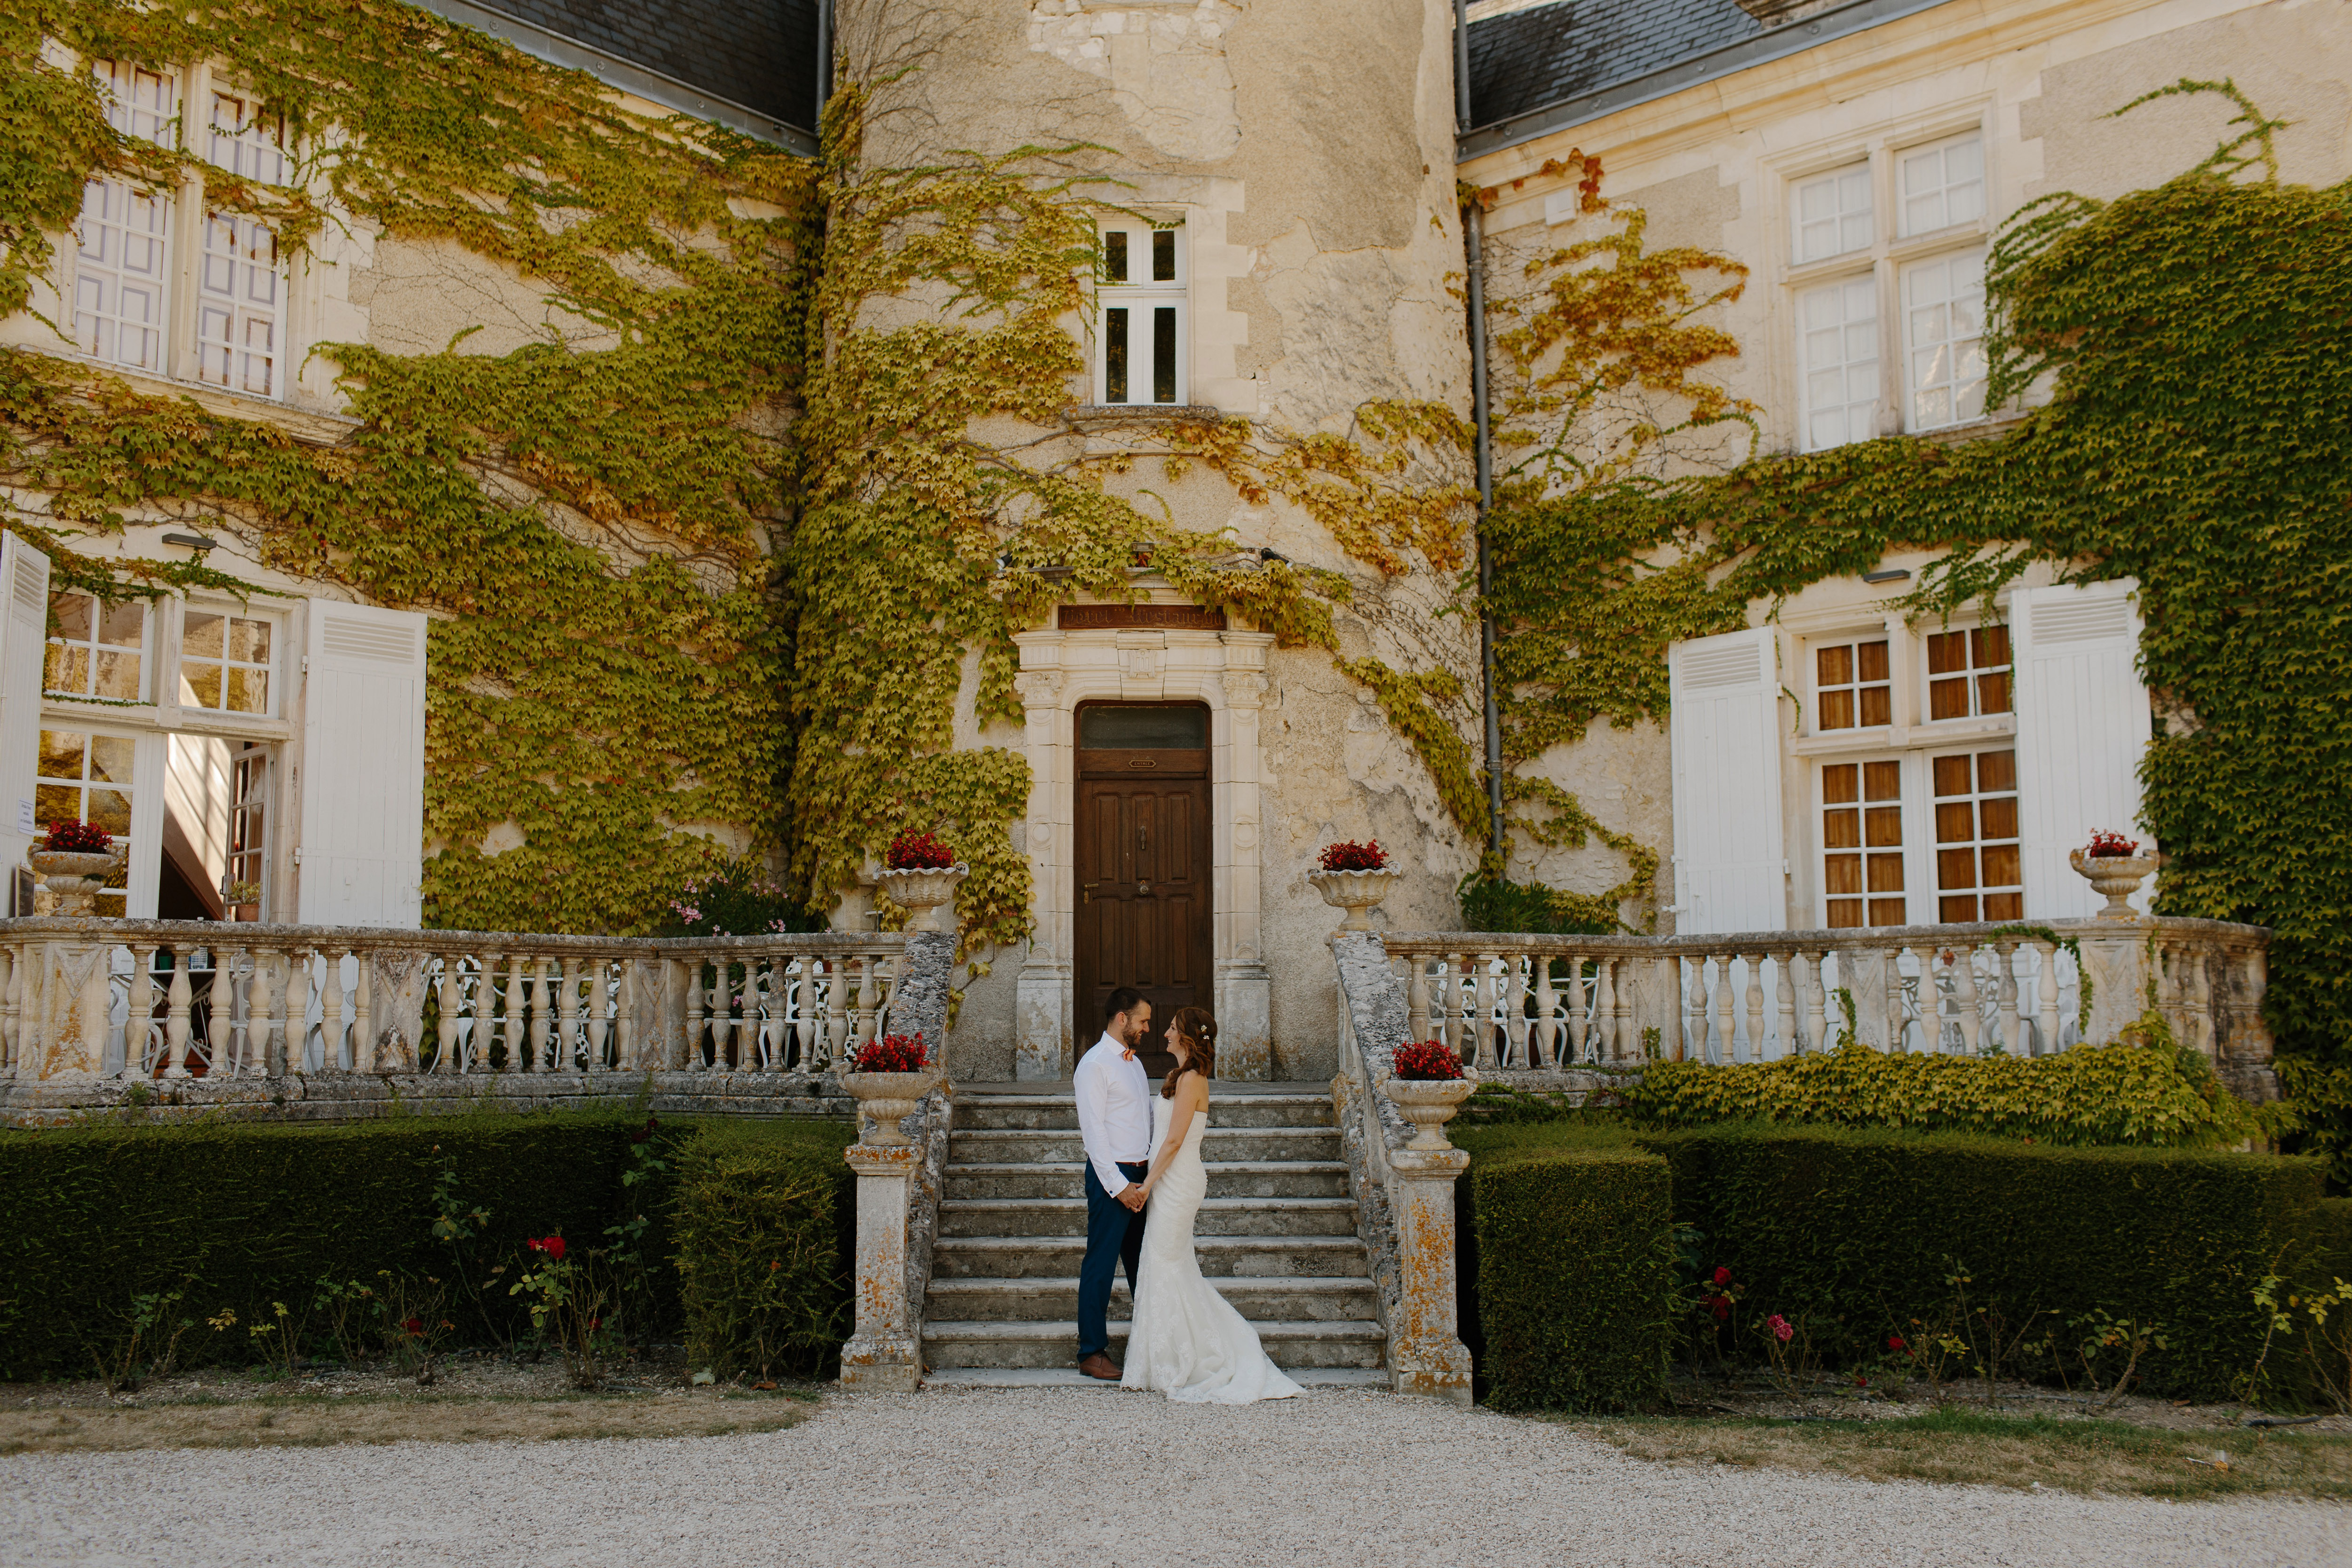
property, house, building, tree, estate, architecture, home, facade, mansion, plant, ceremony, hacienda, wedding, courtyard, chateau